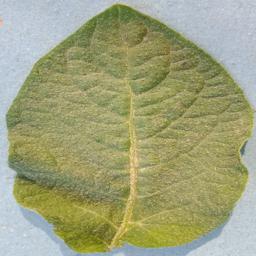
Label: Potato___Healthy